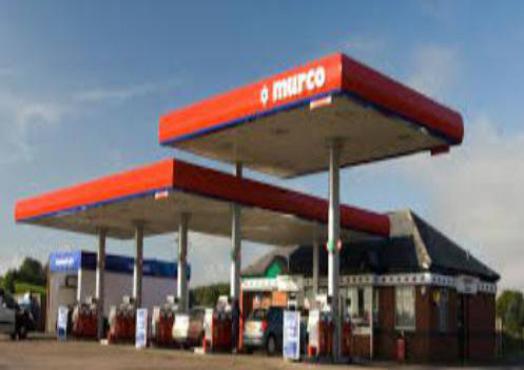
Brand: murco-1
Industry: Electronic